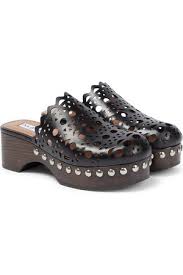
Label: Clog